St. James–Belgravia Historic District

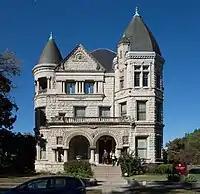
Conrad–Caldwell House Museum

The Conrad–Caldwell House, once nicknamed "Conrad's Castle", was built 1893 by Arthur Loomis for Theophilus Conrad and his wife, Mary. Mr. Conrad found his fortune in the tanning business. After Conrad died on February 13, 1905, William E. Caldwell bought it for his family's residence and called it their home for 35 years. In 1947 the local Presbyterian church acquired it, and for the next forty years it was the Rose Anna Hughes Presbyterian Retirement Home.